Scramble for Africa

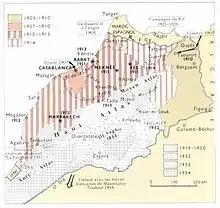
Map depicting the staged pacification of Morocco through to 1934

Britain's administration of Egypt and the Cape Colony contributed to a preoccupation over securing the source of the Nile River. Egypt was taken over by the British in 1882, leaving the Ottoman Empire in a nominal role until 1914, when London made it a protectorate. Egypt was never an actual British colony. Sudan, Nigeria, Kenya, and Uganda were subjugated in the 1890s and early 20th century; and in the south, the Cape Colony (first acquired in 1795) provided a base for the subjugation of neighbouring African states and the Dutch Afrikaner settlers who had left the Cape to avoid the British and then founded their republics. Theophilus Shepstone annexed the South African Republic in 1877 for the British Empire, after it had been independent for 20 years. In 1879, after the Anglo-Zulu War, Britain consolidated its control of most of the territories of South Africa. The Boers protested, and in December 1880 they revolted, leading to the First Boer War. British Prime Minister William Gladstone signed a peace treaty on 23 March 1881, giving self-government to the Boers in the Transvaal. The Jameson Raid of 1895 was a failed attempt by the British South Africa Company and the Johannesburg Reform Committee to overthrow the Boer government in the Transvaal. The Second Boer War, fought between 1899 and 1902, was about control of the gold and diamond industries; the independent Boer republics of the Orange Free State and the South African Republic were this time defeated and absorbed into the British Empire.